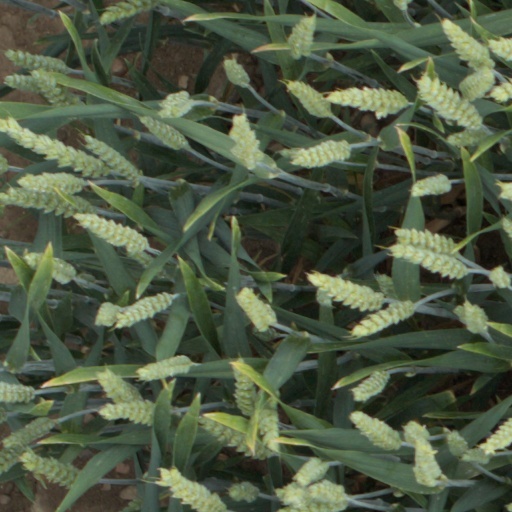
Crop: wheat